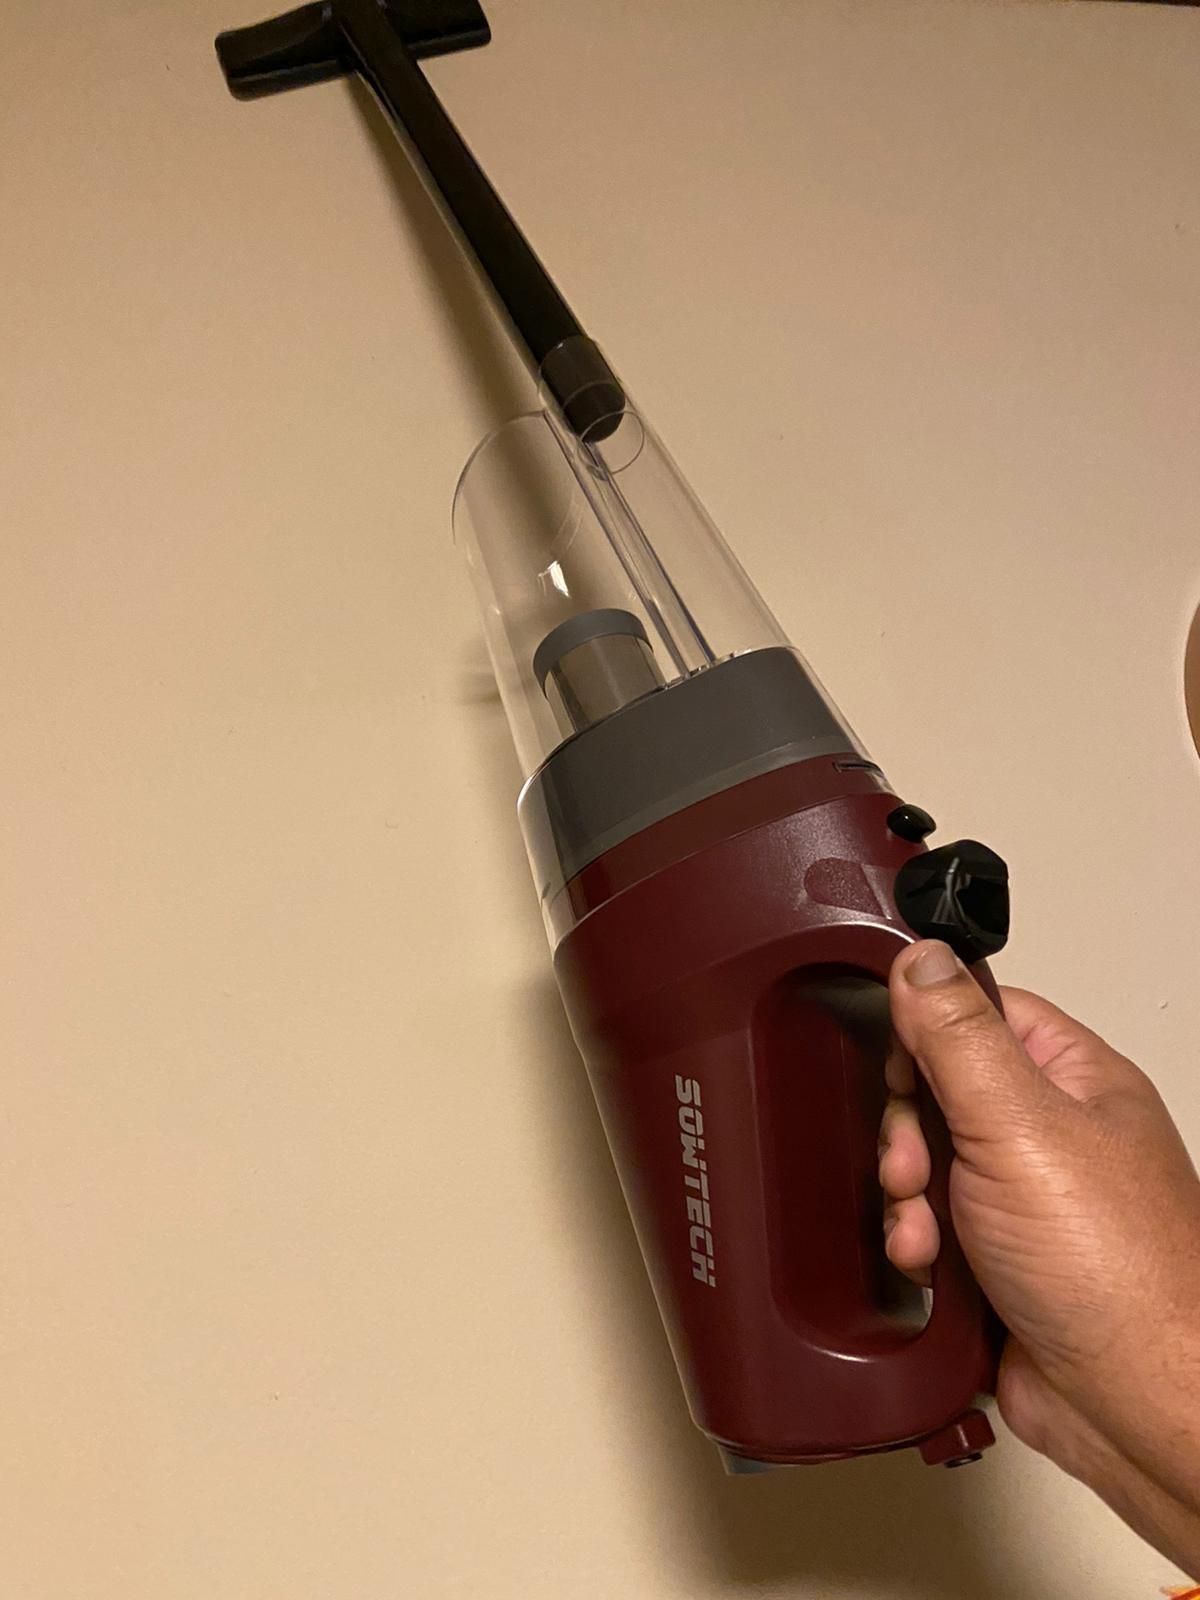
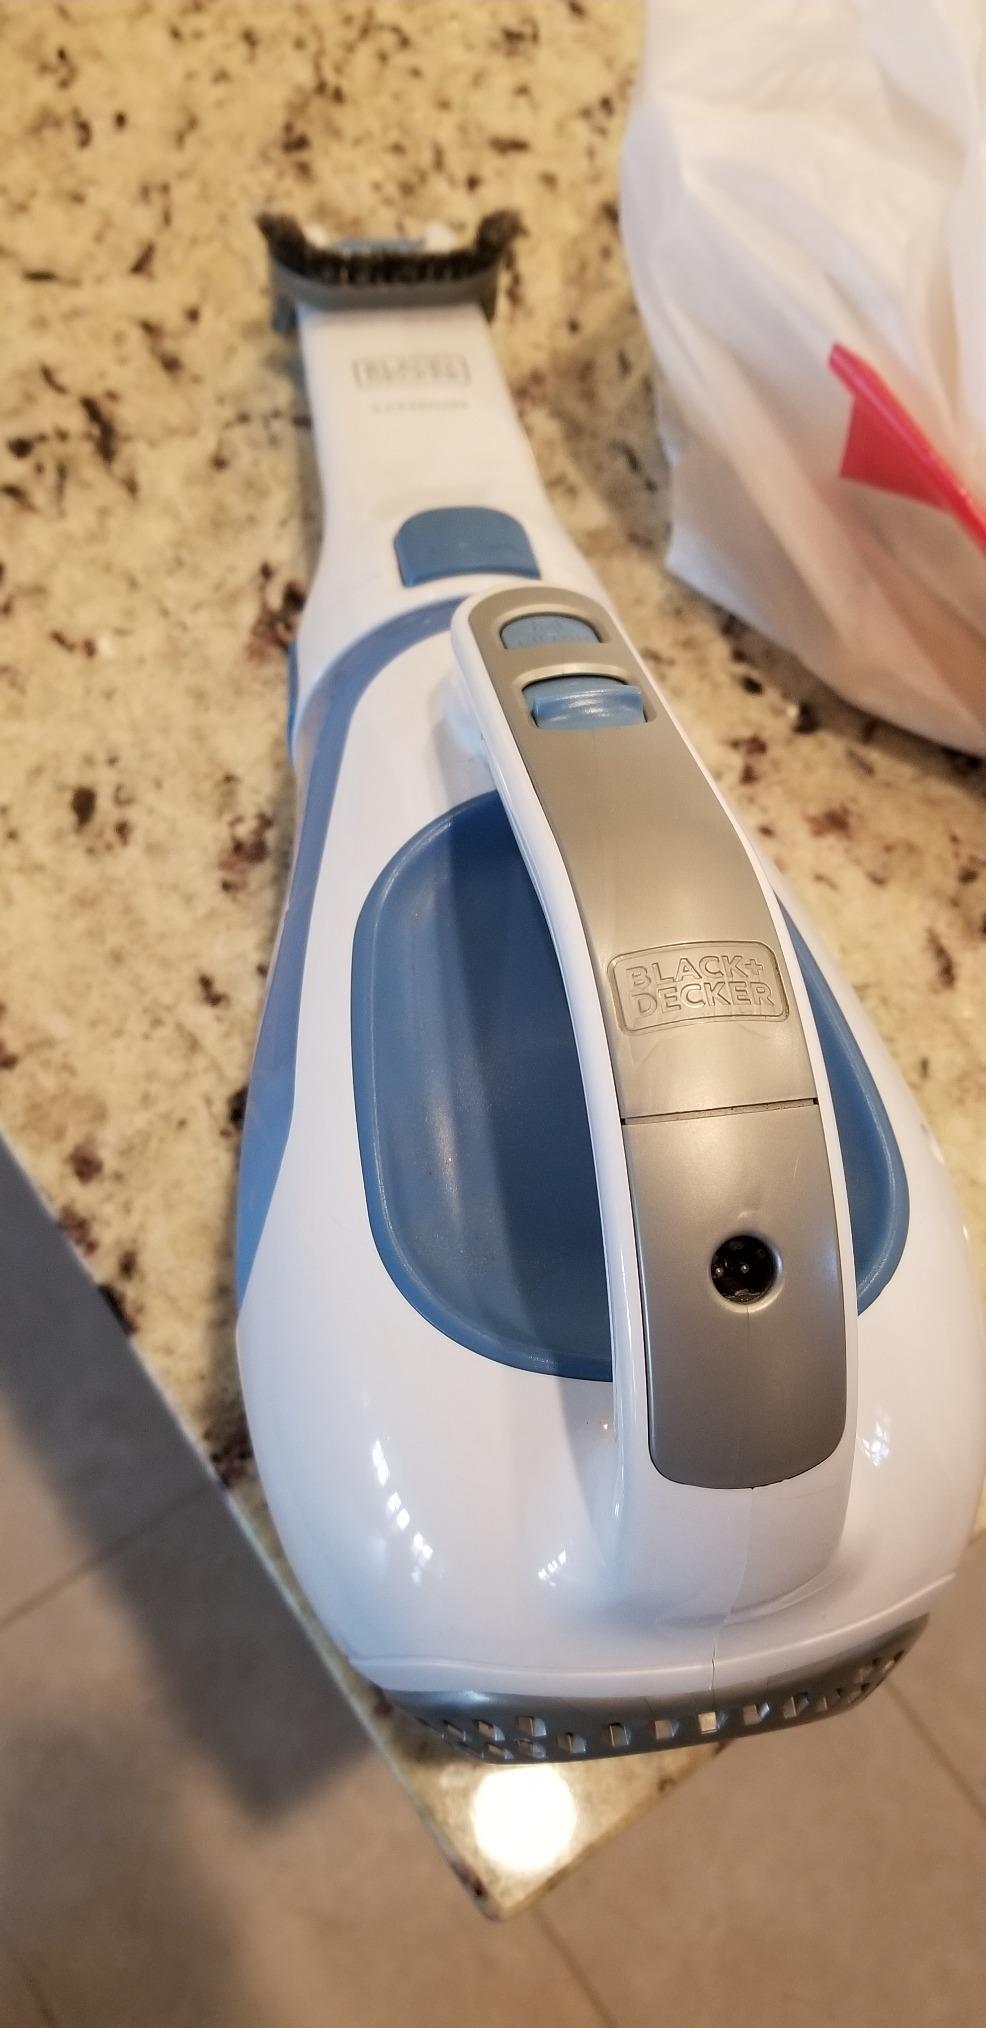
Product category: items_vacuum
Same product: no